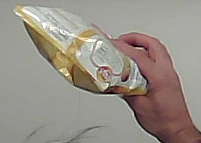
Product: lays_classic